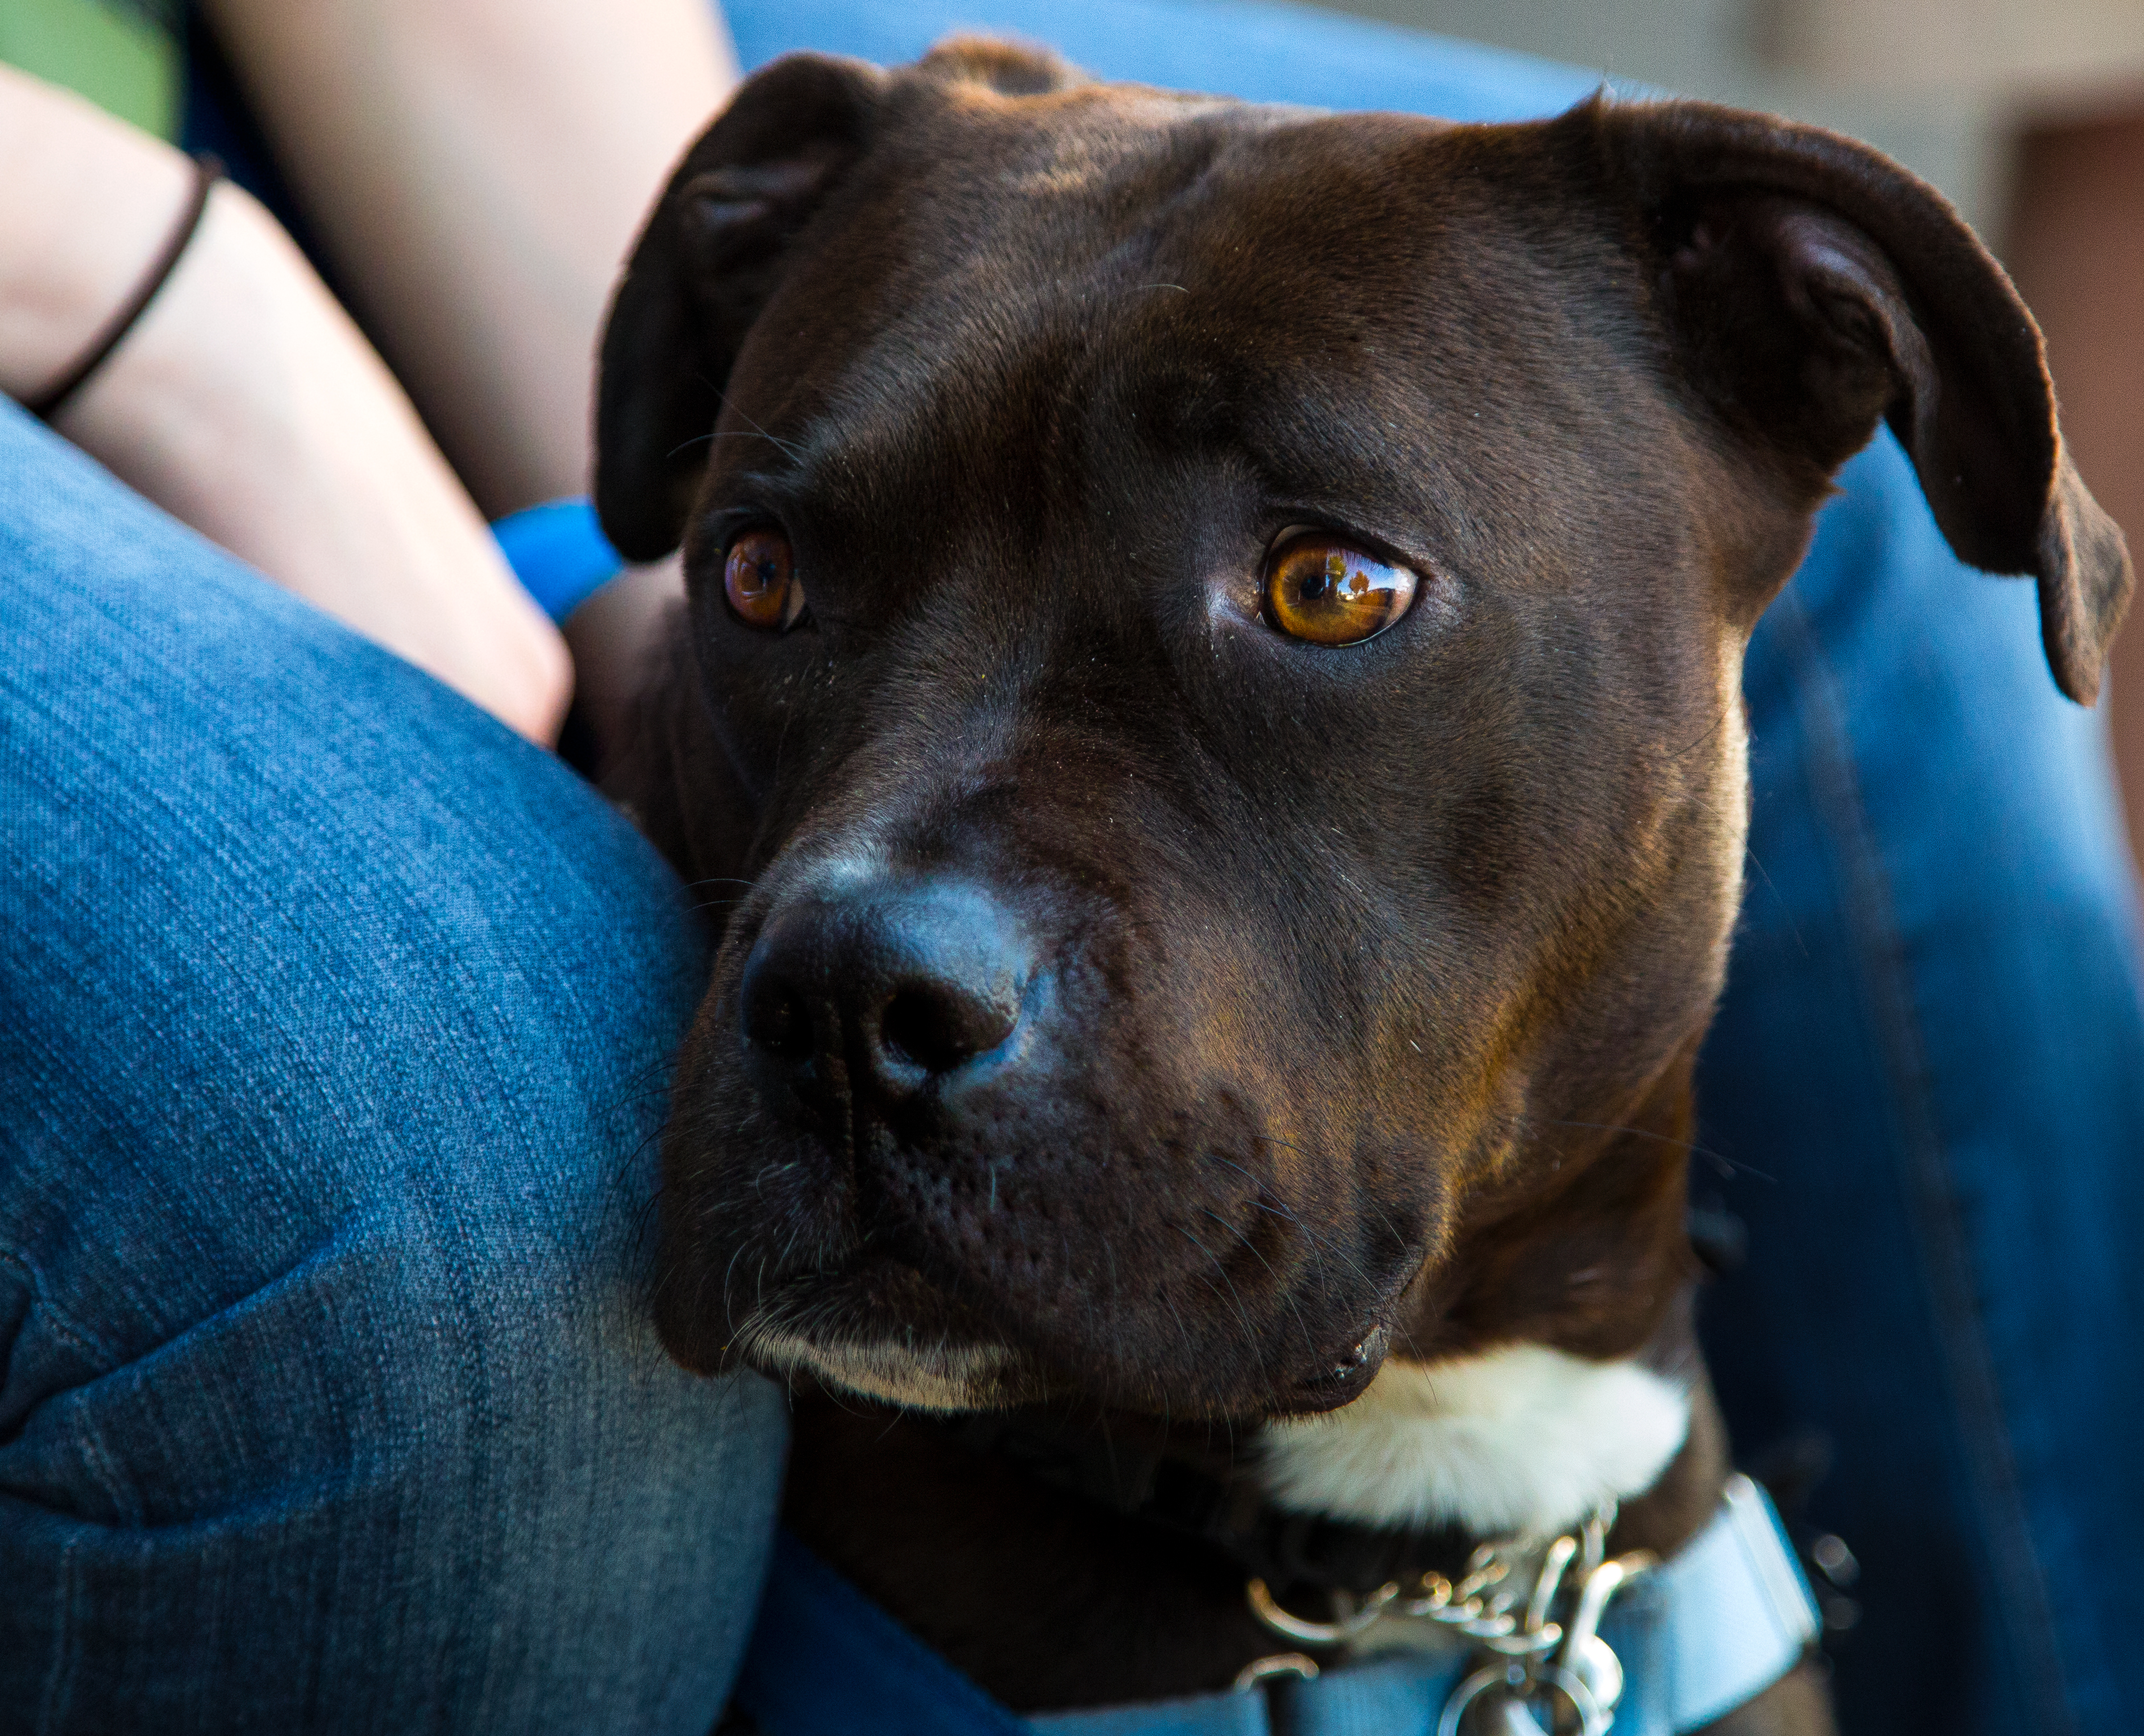
puppy, dog, animal, pet, portrait, mammal, blue, snout, vertebrate, stare, terrier, pit bull, pitbull, pitbullmix, foster, adopt, staffordshire bull terrier, roxie, dog like mammal, american pit bull terrier